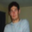
Label: man